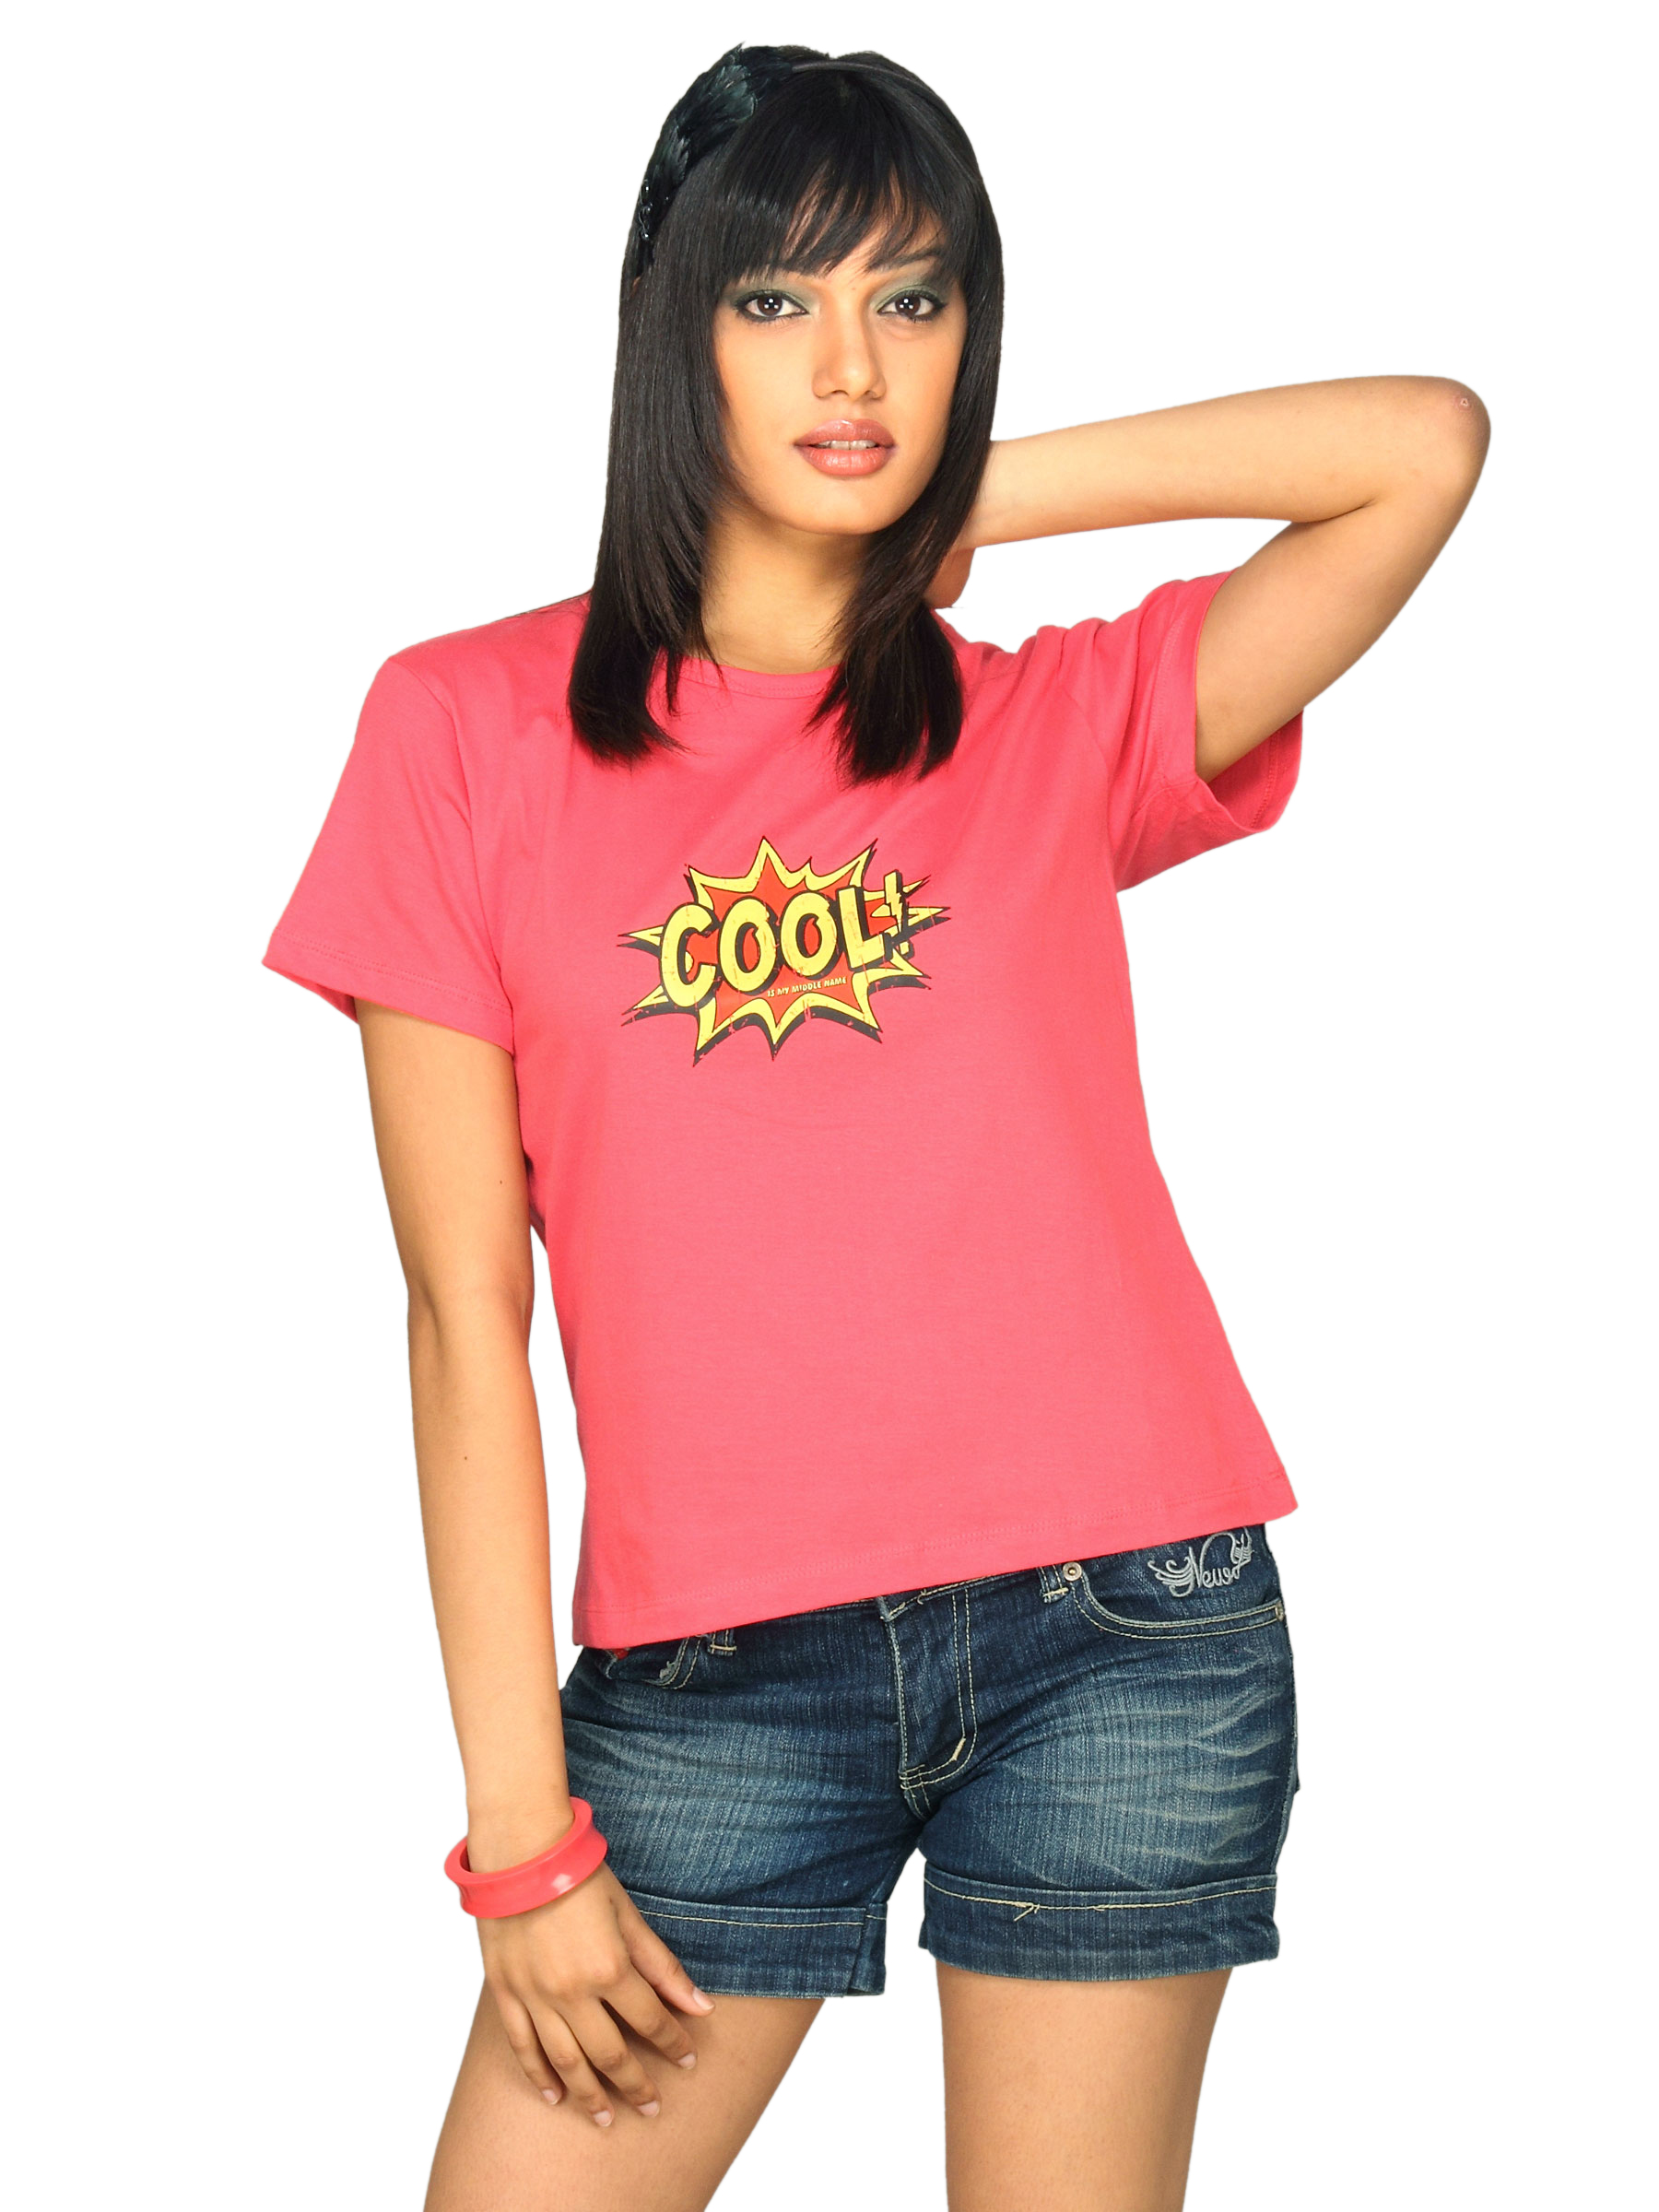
Tantra Women's Cool Red T-shirt
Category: Apparel / Topwear / Tshirts
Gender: Women
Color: Red
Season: Summer 2011
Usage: Casual